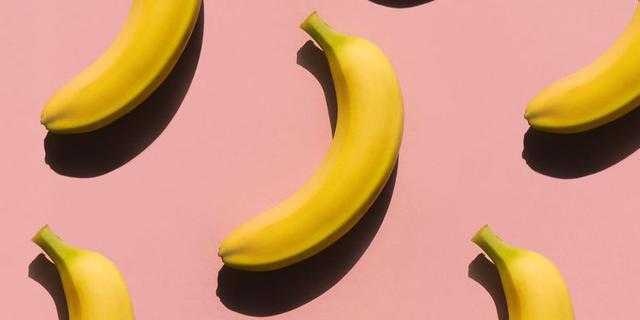
Label: Banana